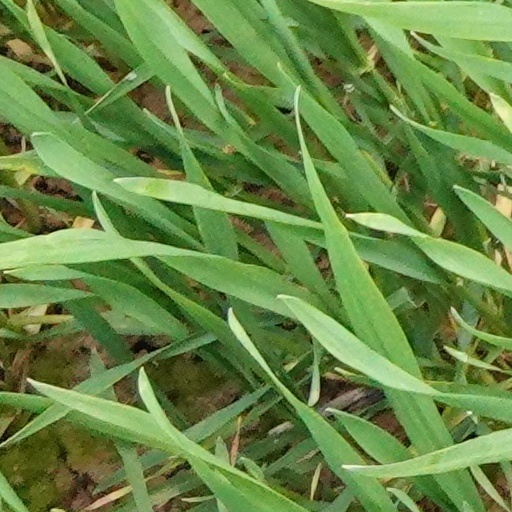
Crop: wheat